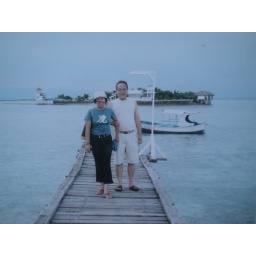
bridge over troubled water